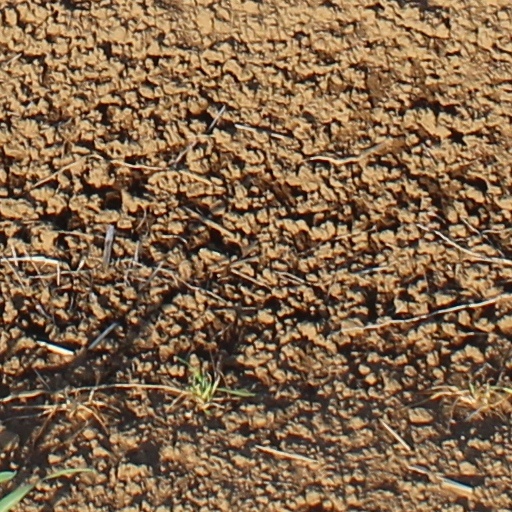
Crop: wheat